Plymouth, Michigan

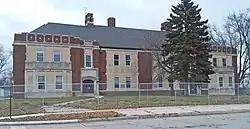
Starkweather School

The Plymouth-Canton Community School District consists of three high schools, five middle schools, and sixteen elementary schools. The district has the only educational park in Michigan, the Plymouth-Canton Educational Park (P-CEP).